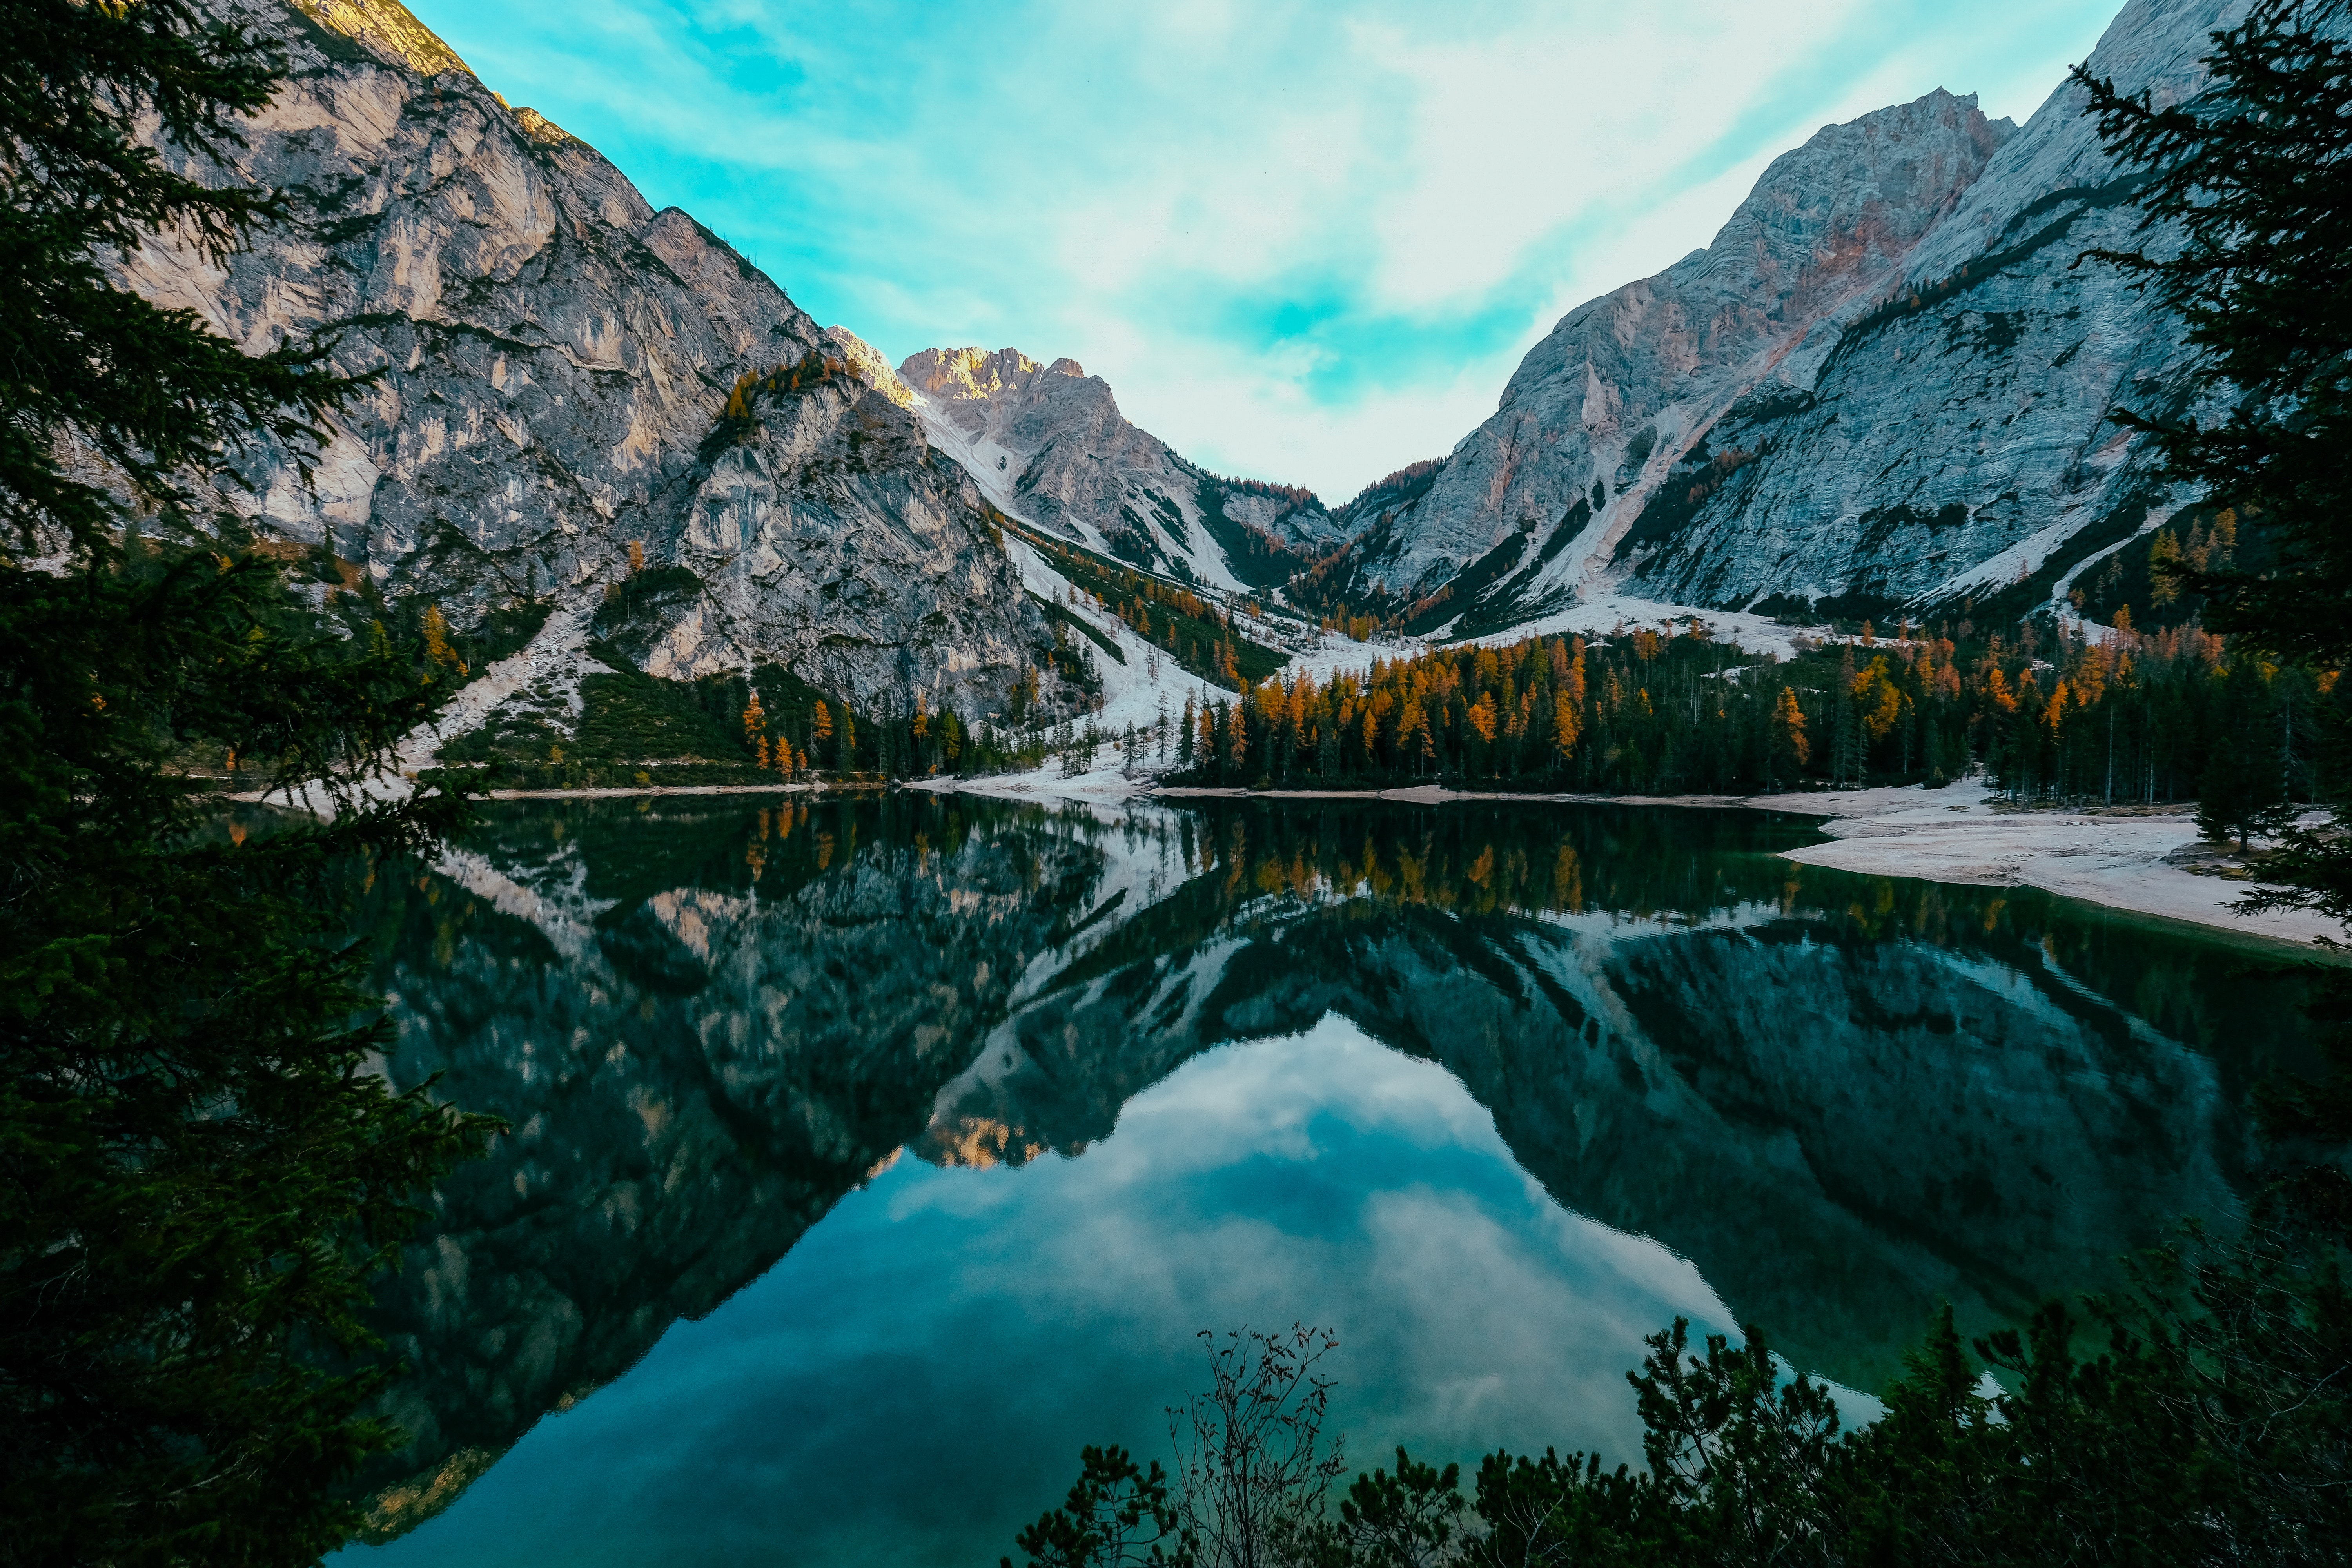
reflection, nature, water, wilderness, mountain, mountainous landforms, lake, mount scenery, sky, glacial lake, national park, tarn, mountain range, tree, moraine, watercourse, winter, landscape, water resources, terrain, fjord, bank, alps, glacial landform, computer wallpaper, snow, crater lake